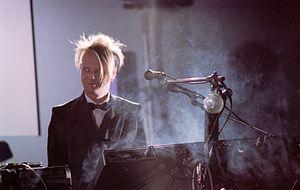
Andy, de son vrai nom Andrea Guido Fumagalli, né à Monza le 18 octobre 1971, est un musicien italien du group Bluvertigo.